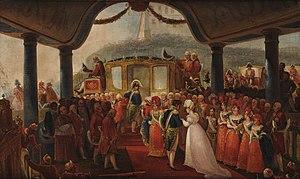
Marie-Léopoldine de Habsbourg-Lorraine ou d'Autriche est la fille de François Iᵉʳ de Habsbourg-Lorraine, dernier empereur romain germanique et premier empereur d'Autriche, et de Marie-Thérèse de Bourbon-Sicile. Elle fut, par son mariage avec Pierre Iᵉʳ, la première impératrice du Brésil, et aussi reine consort du Portugal.